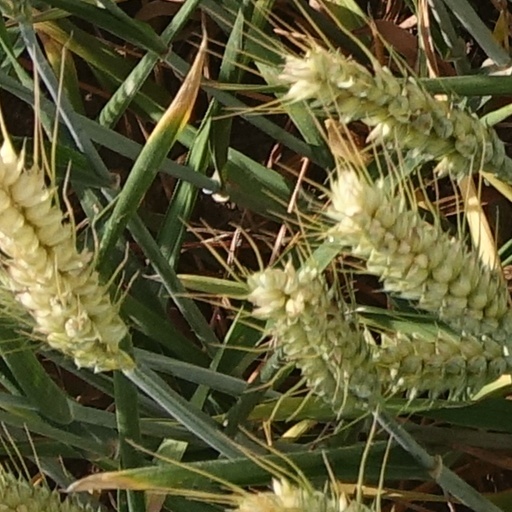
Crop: wheat